Julia Kronlid

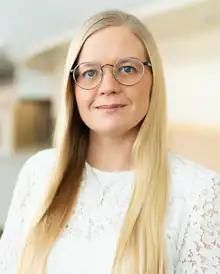
Julia Kronlid in 2022

Julia Maria Kronlid (born 16 July 1980) is a Swedish politician and the second deputy of the Sweden Democrats. A member of the Riksdagen since the 2010 general election, she represents the Stockholm County electorate.